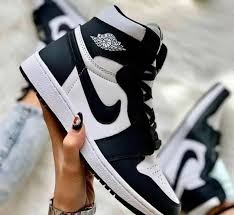
Label: Sneaker